COVID-19 protests in the United States

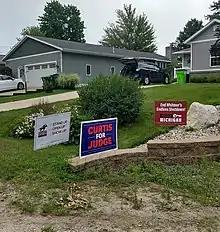
Yard signs for anti-lockdown organization Stand Up Michigan and its petition drive, Unlock Michigan, in Twin Lake, Michigan, on August 1, 2020.

Michigan was the site of the largest of the "re-open" protests. The first confirmed case of coronavirus was recognized in Michigan on March 10, 2020. On April 15, the day of the protest, Michigan had at least 28,059 confirmed cases—the third highest number of cases in the United States—and 1,921 deaths had been attributed to the disease in the state. Metropolitan Detroit had been pronounced a "hot spot". Initial state actions to limit spread of the virus included closure of all K-12 schools, closure of bars, restaurants, and entertainment venues, and a ban on gatherings of more than 50 people. On March 24 a statewide stay-at-home order was issued which limited non-essential travel and ordered all non-essential business services and operations to close. The order was extended in early April with additional restrictions included.